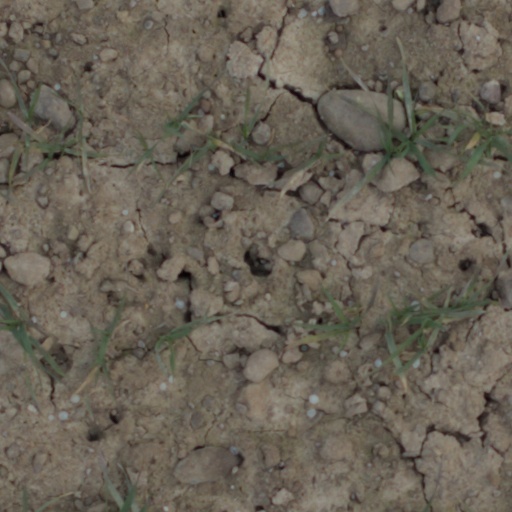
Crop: wheat